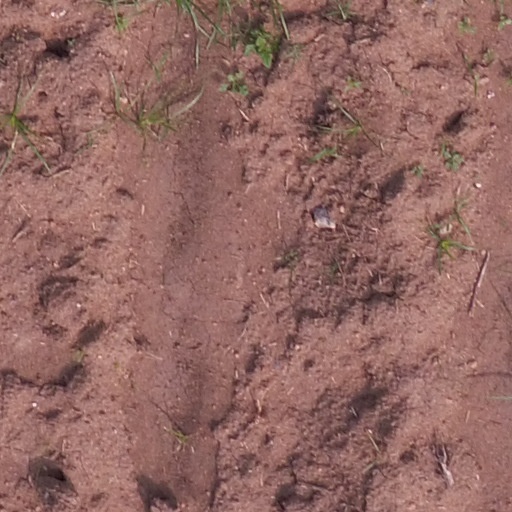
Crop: maize; corn